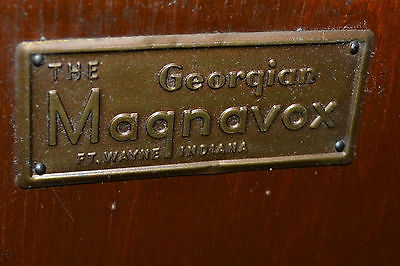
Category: cabinet